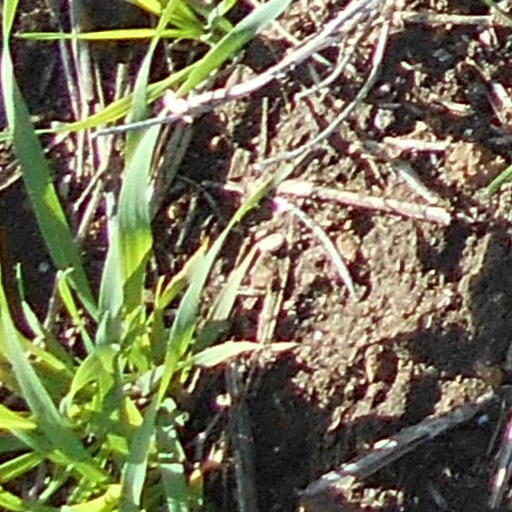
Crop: wheat